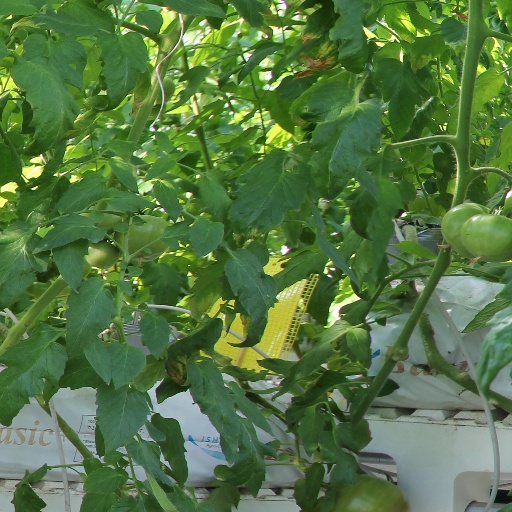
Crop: tomato